David Gandy

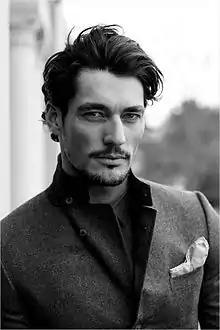
Gandy for GQ Japan by Arnaldo Anaya-Lucca (2009)

During the early years of his career, Gandy modelled for a variety of companies, including Shiatzy Chen, 7 for all Mankind, Zara, Marks & Spencer, Gant U.S.A., Hugo Boss, Russell & Bromley, H&M, Carolina Herrera, Massimo Dutti and others. In 2006, he became the face of Dolce & Gabbana, annually starring in their apparel campaigns and fashion shows through 2011, working with female supermodels such as Gemma Ward, Scarlett Johansson, and Naomi Campbell as well as with male models including Noah Mills, Tony Ward, and Adam Senn.